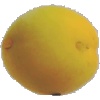
Label: Peach 2